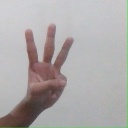
अक्षर: व